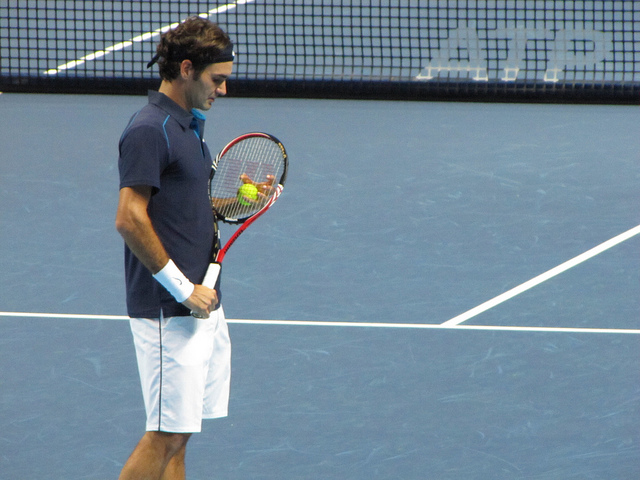
vận động viên tennis nam cầm vợt và bóng chuẩn bị giao bóng